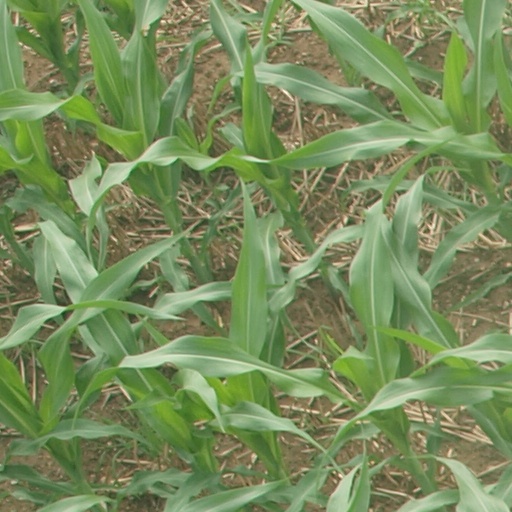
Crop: maize; corn